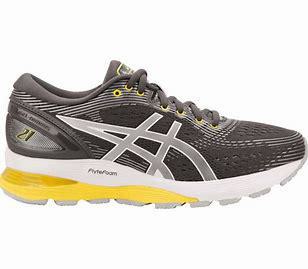
Brand: Asics
Model: Gel Nimbus 21